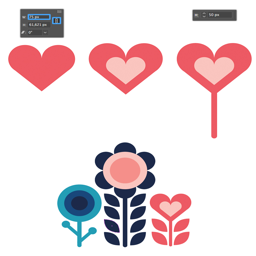
making of a heart - shaped flower